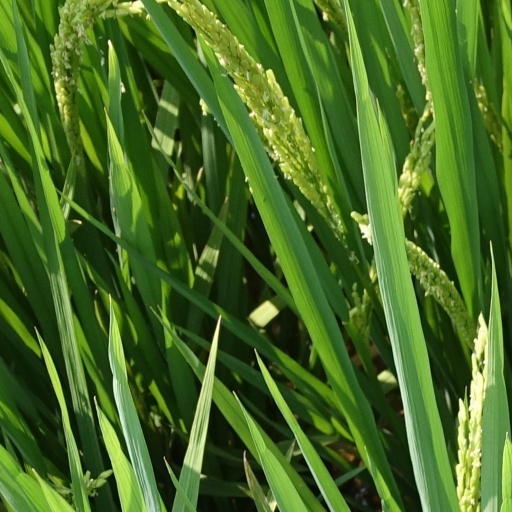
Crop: rice